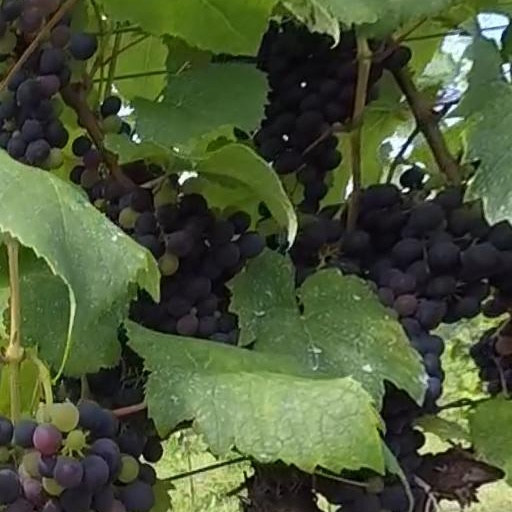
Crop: grape